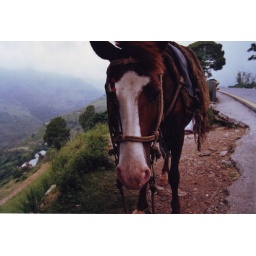
A horse stands by the side of a road on a mountain in Northern Pakistan